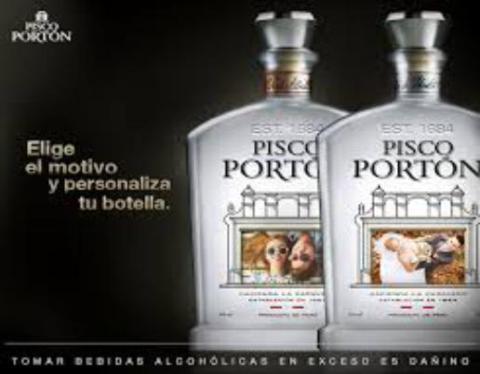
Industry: Food